Chimène

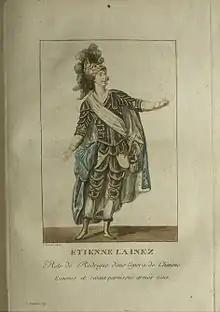
Étienne Lainez as Rodrigue

The Académie Royale (the Paris Opéra) and the Comédie-Italienne had been ordered to organise a joint opera season for the court in the autumn of 1783 at the palace of Fontainebleau. A new work by Piccinni, "Didon", had long been in preparation. Sacchini was persuaded to hurry the composition of the second of the three works stipulated in his contract with the Opéra. As mentioned above, he chose to take his subject from Corneille's tragedy "Le Cid". The two new operas were placed in direct competition: "Didon" was to be performed on 16 October and Chimene on 16 November 1783. To level the playing field, the new prima donna of the Opéra, Antoinette Saint-Huberty, was to take the title role in both works and both pieces were due to have two performances each. "Didon", probably Piccinni's masterpiece in the field of serious opera, enjoyed a triumphant reception, while "Chimène" was more of a "succès d'éstime" and was performed only once, because the "king himself, although he was no music lover, chose to hear "Didon" a third time. 'I think this opera', he said, 'is as good as a beautiful tragedy.'" Nevertheless, both Piccinni and Sacchini were "presented to the king, and, as he had just granted a pension of six thousand livres to the former, the latter was given the same sum; unlike his rival, Sacchini also had the precious honour of being presented to the king by the queen herself."